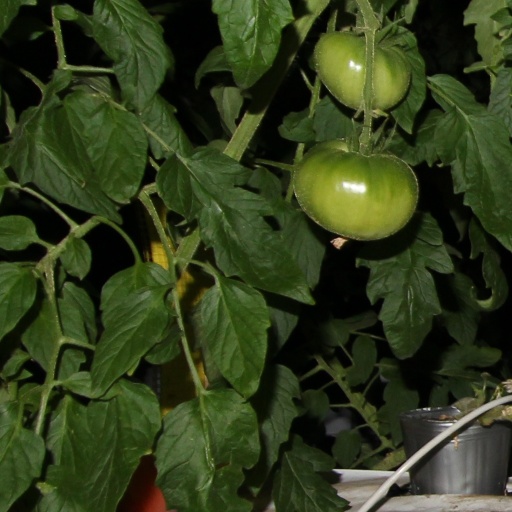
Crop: tomato